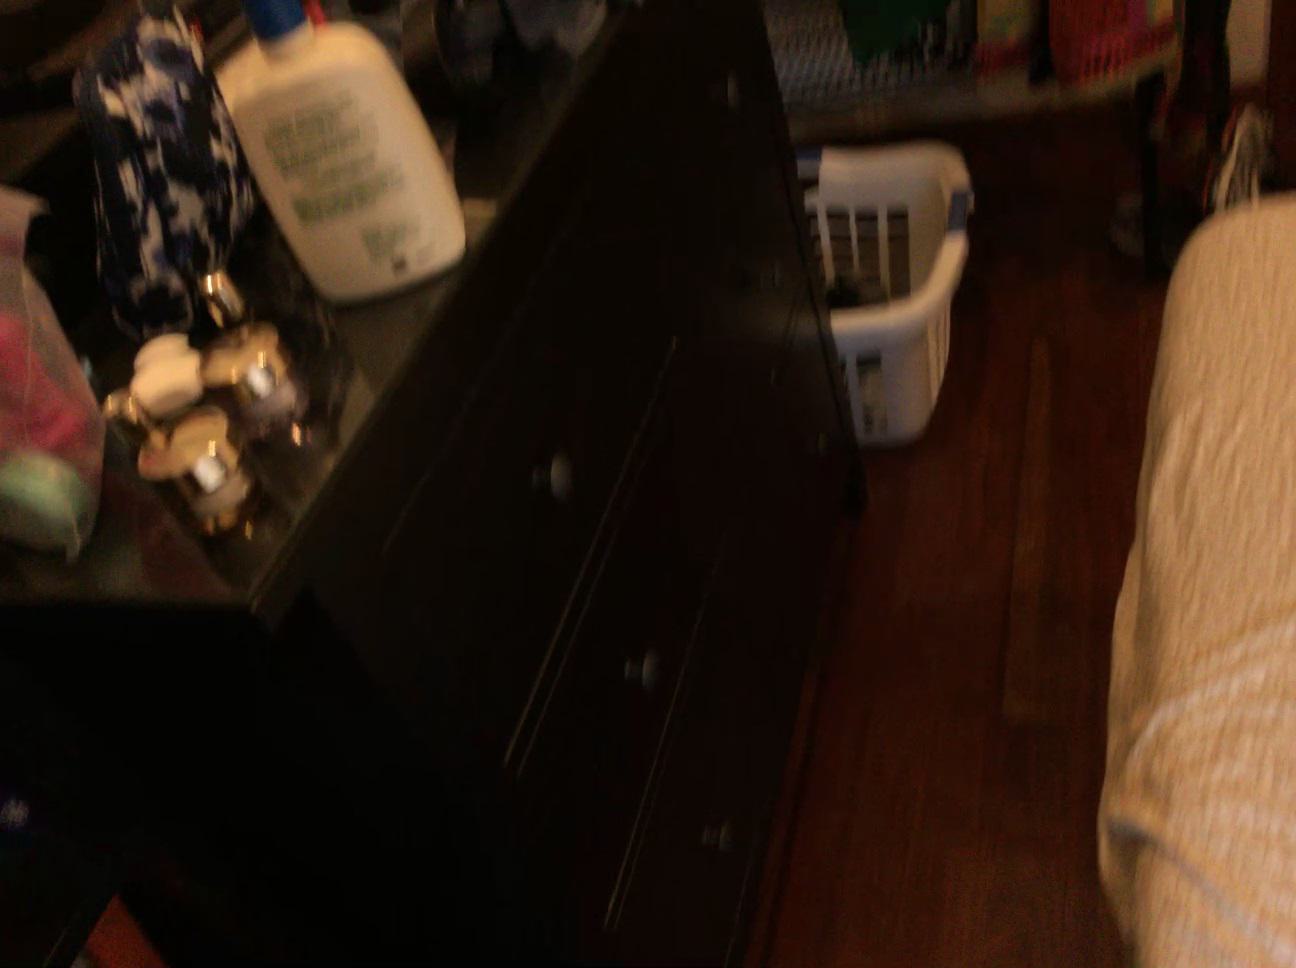
Question: In the image, there is the shoe. Pinpoint several points within the vacant space situated in front of the shoe from the camera's perspective. Your final answer should be formatted as a list of tuples, i.e. [(x1, y1), ...], where each tuple contains the x and y coordinates of a point satisfying the conditions above. The coordinates should be between 0 and 1, indicating the normalized pixel locations of the points.
Answer: [(0.970, 0.431), (0.911, 0.435), (0.975, 0.481), (0.914, 0.486), (0.856, 0.489), (0.979, 0.537), (0.916, 0.539), (0.856, 0.541), (0.798, 0.543)]